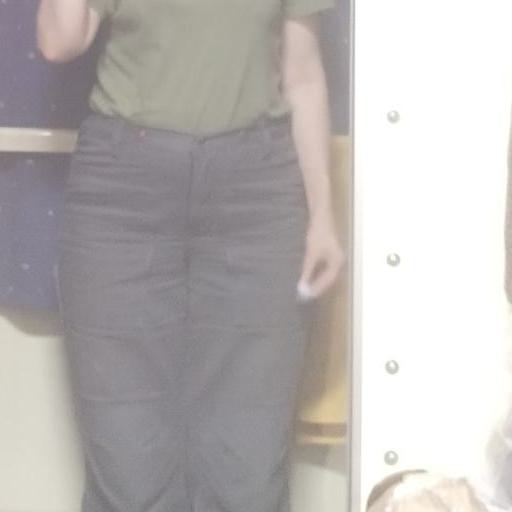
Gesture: no_gesture